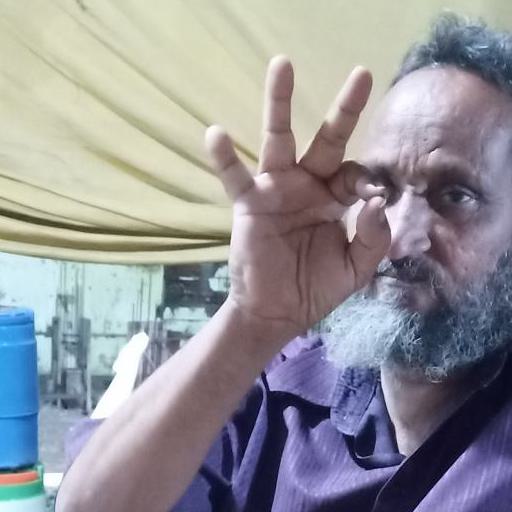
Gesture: ok